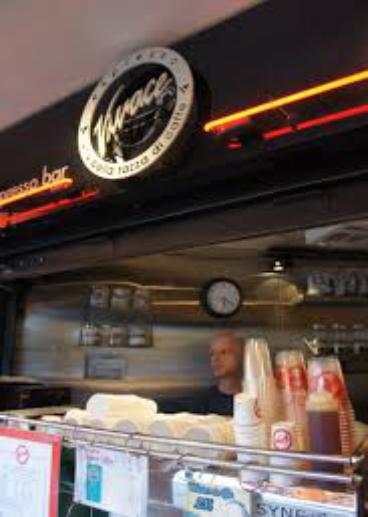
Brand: Espresso Vivace
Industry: Food